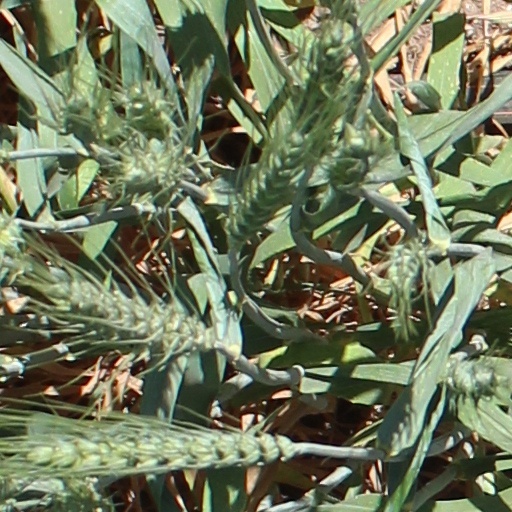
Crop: wheat